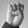
ASL letter: E